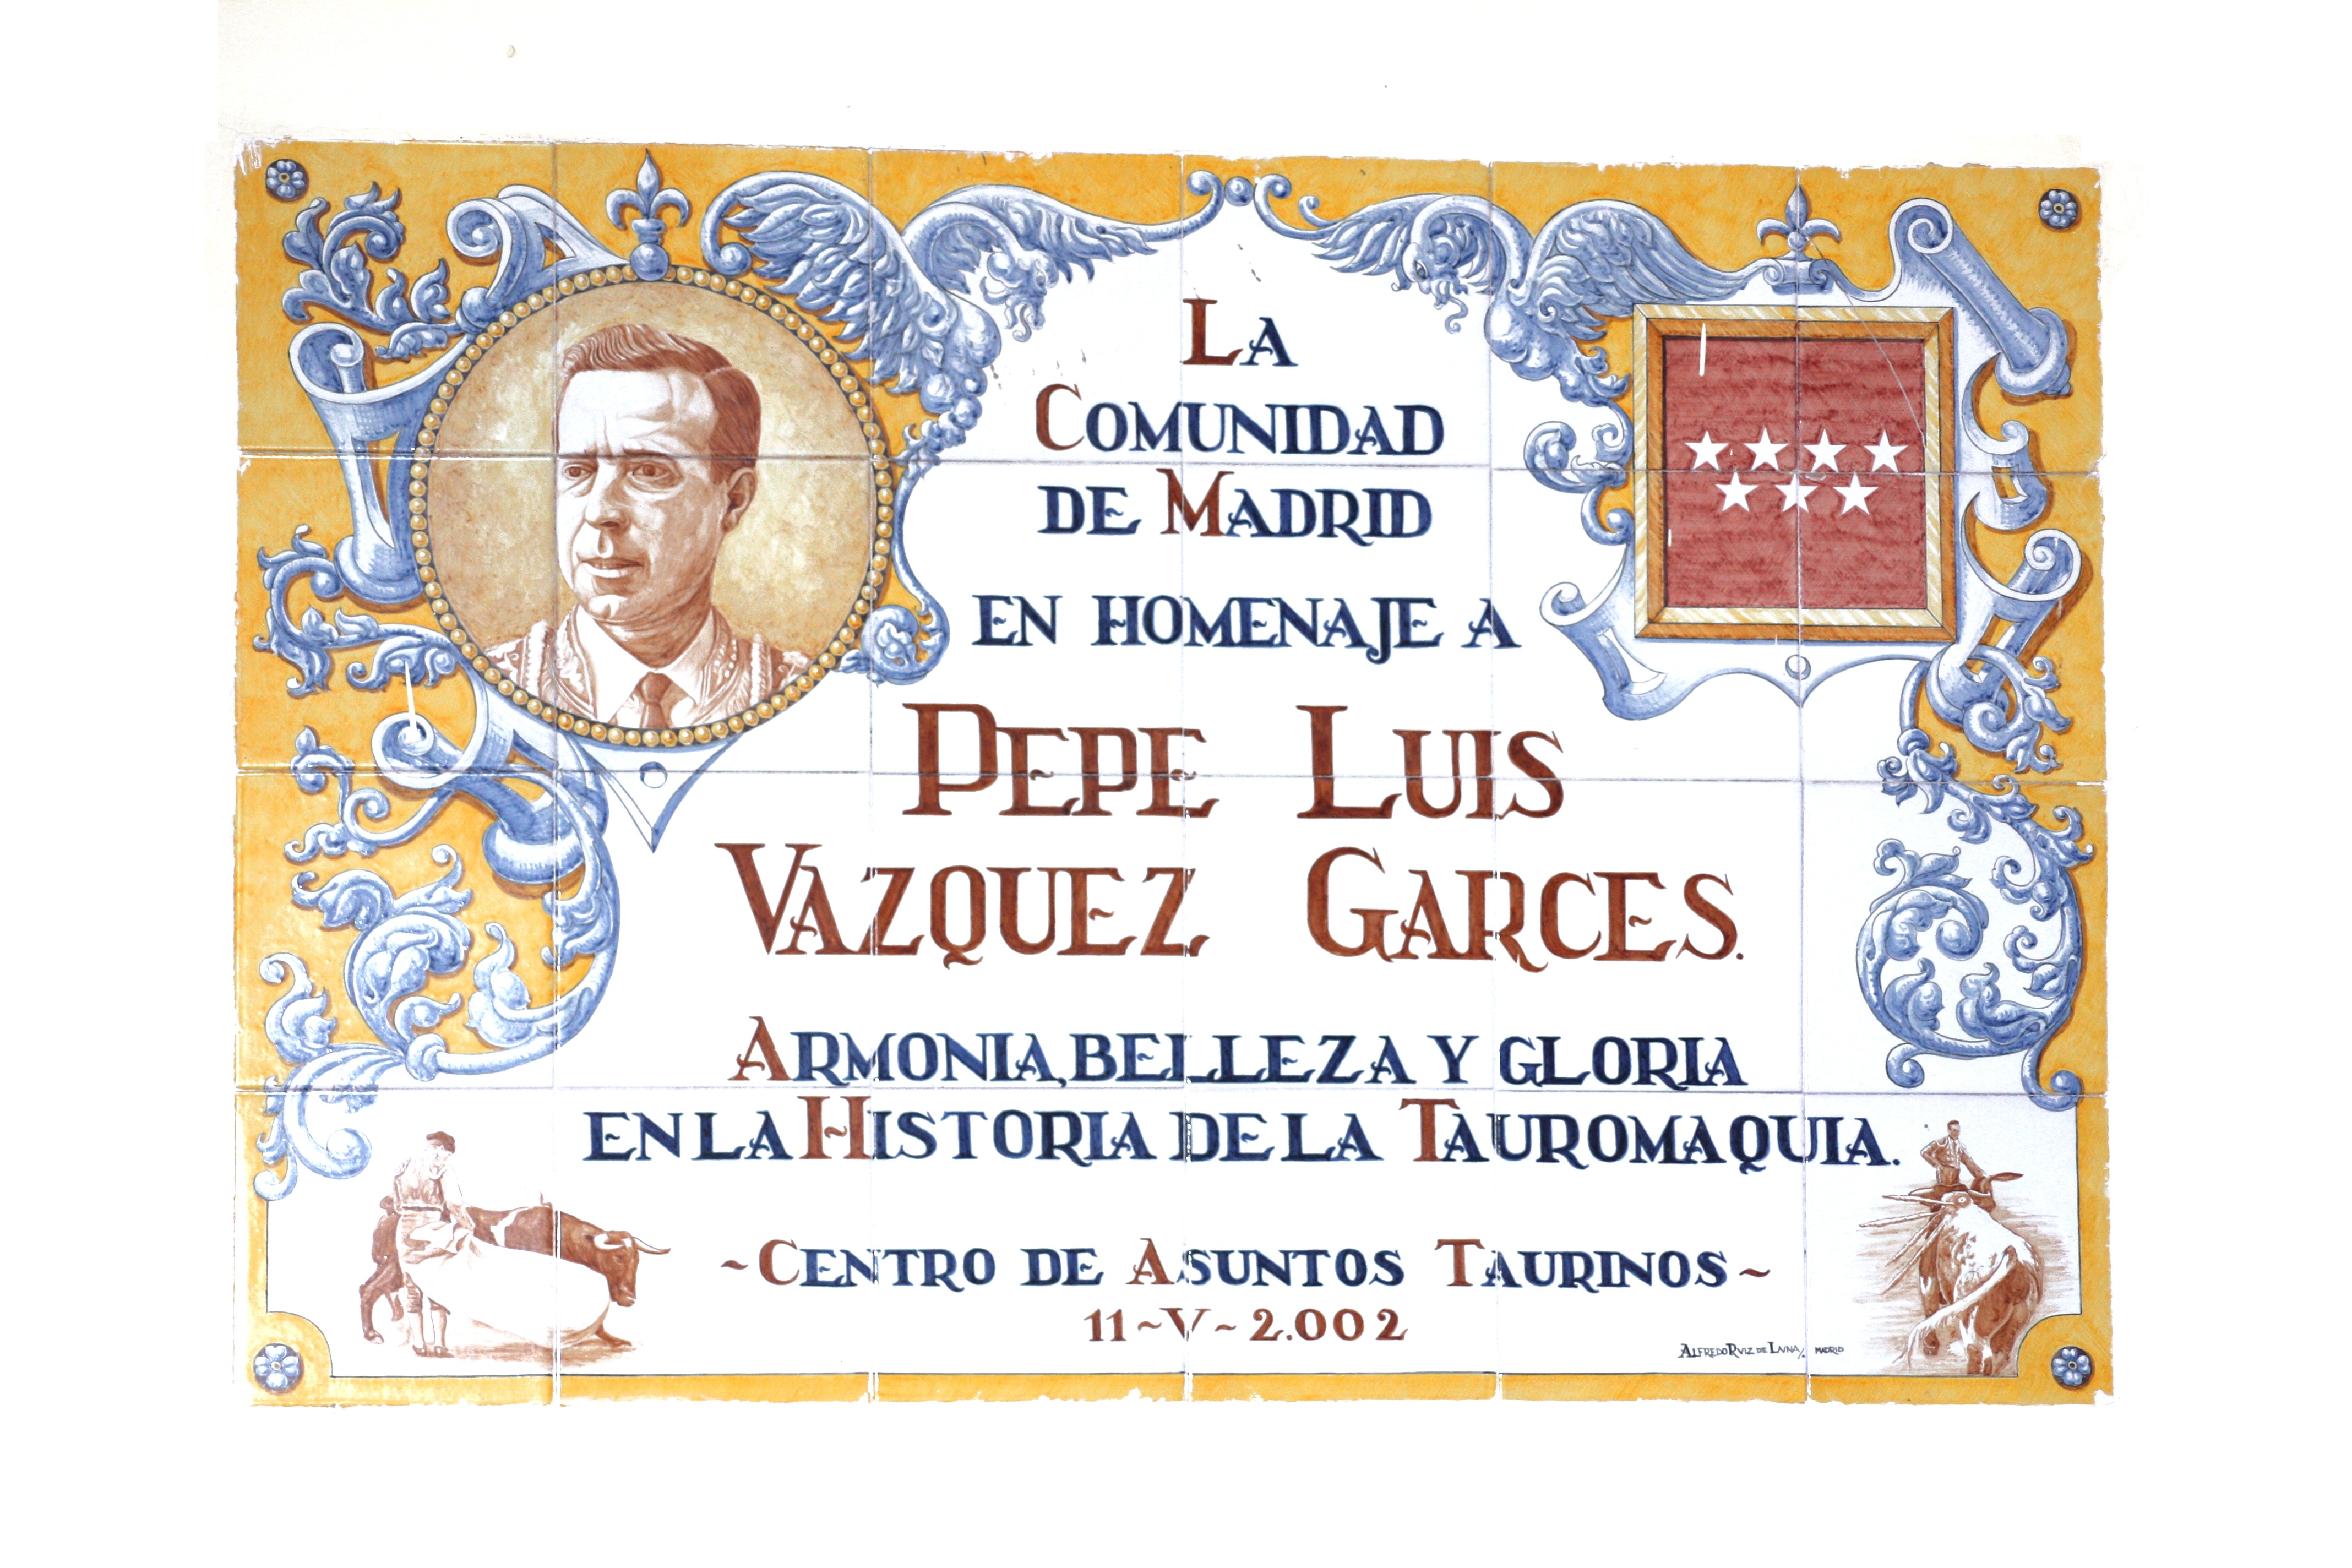
advertising, plate, spain, earthenware, bullfight